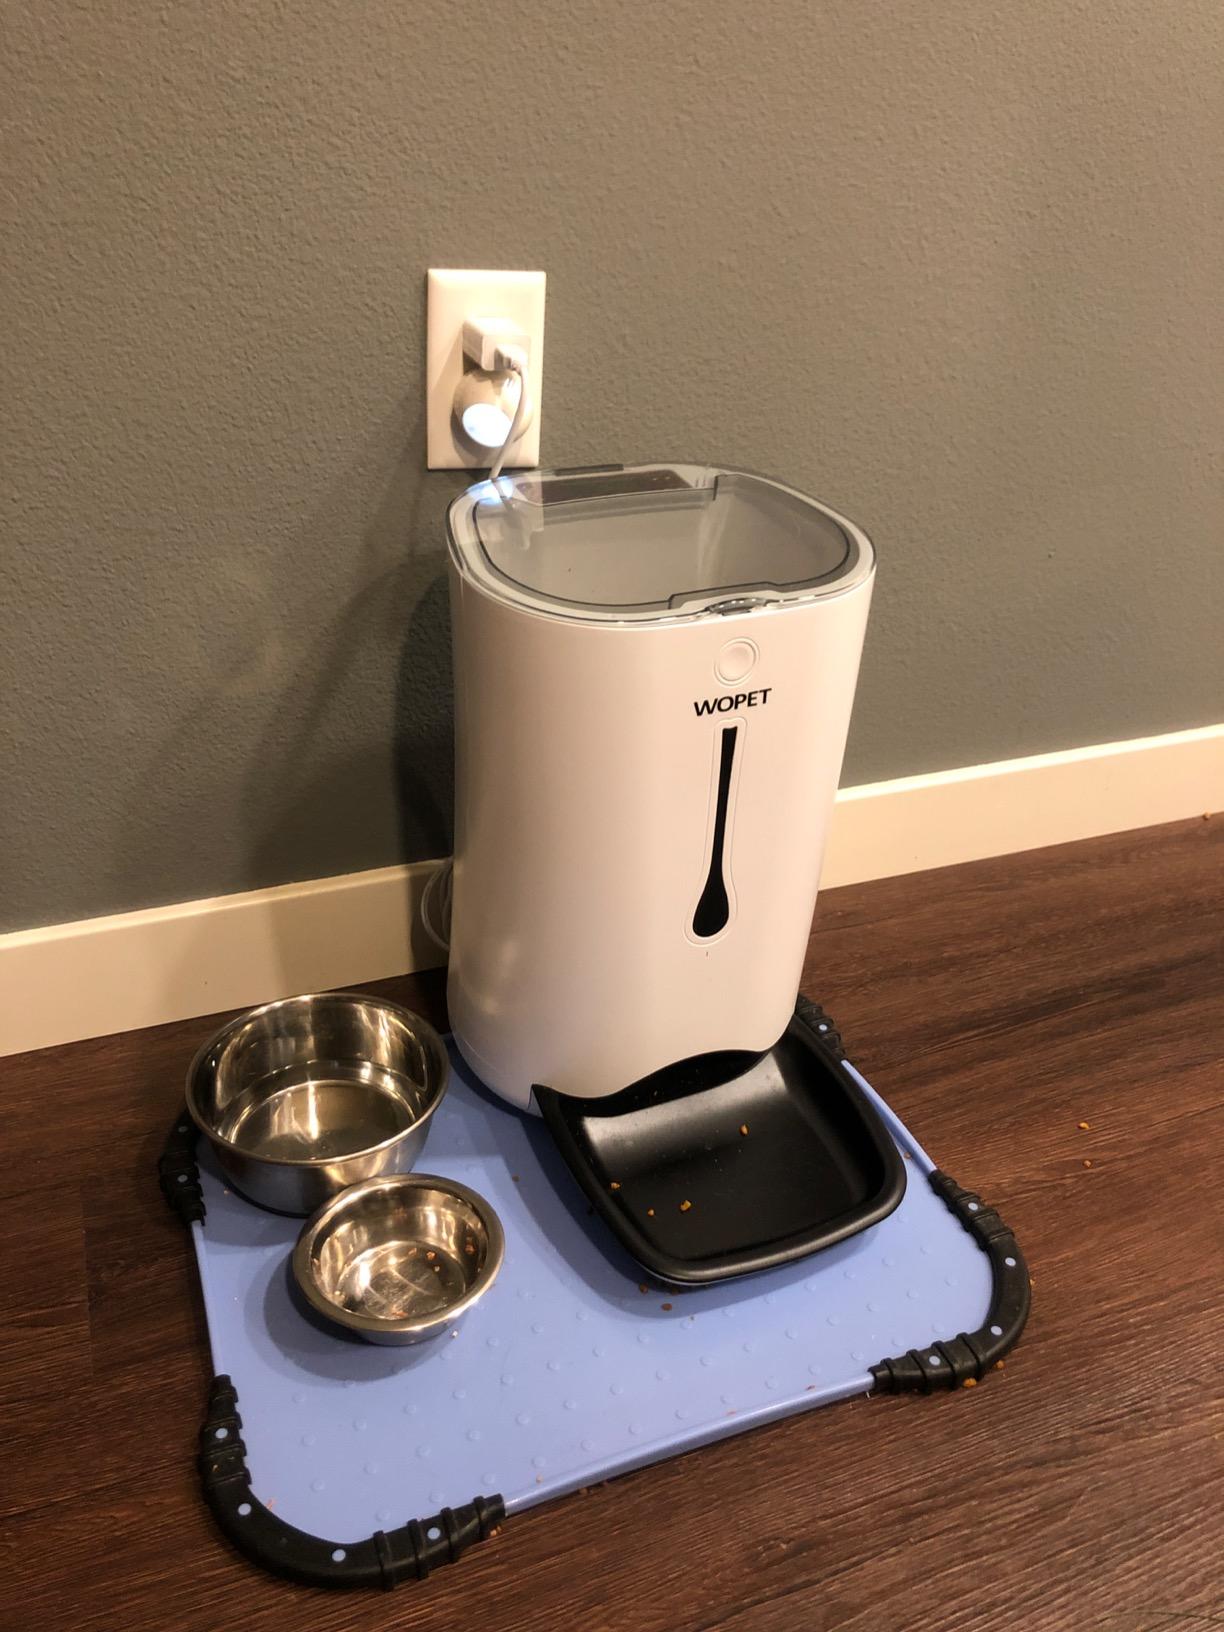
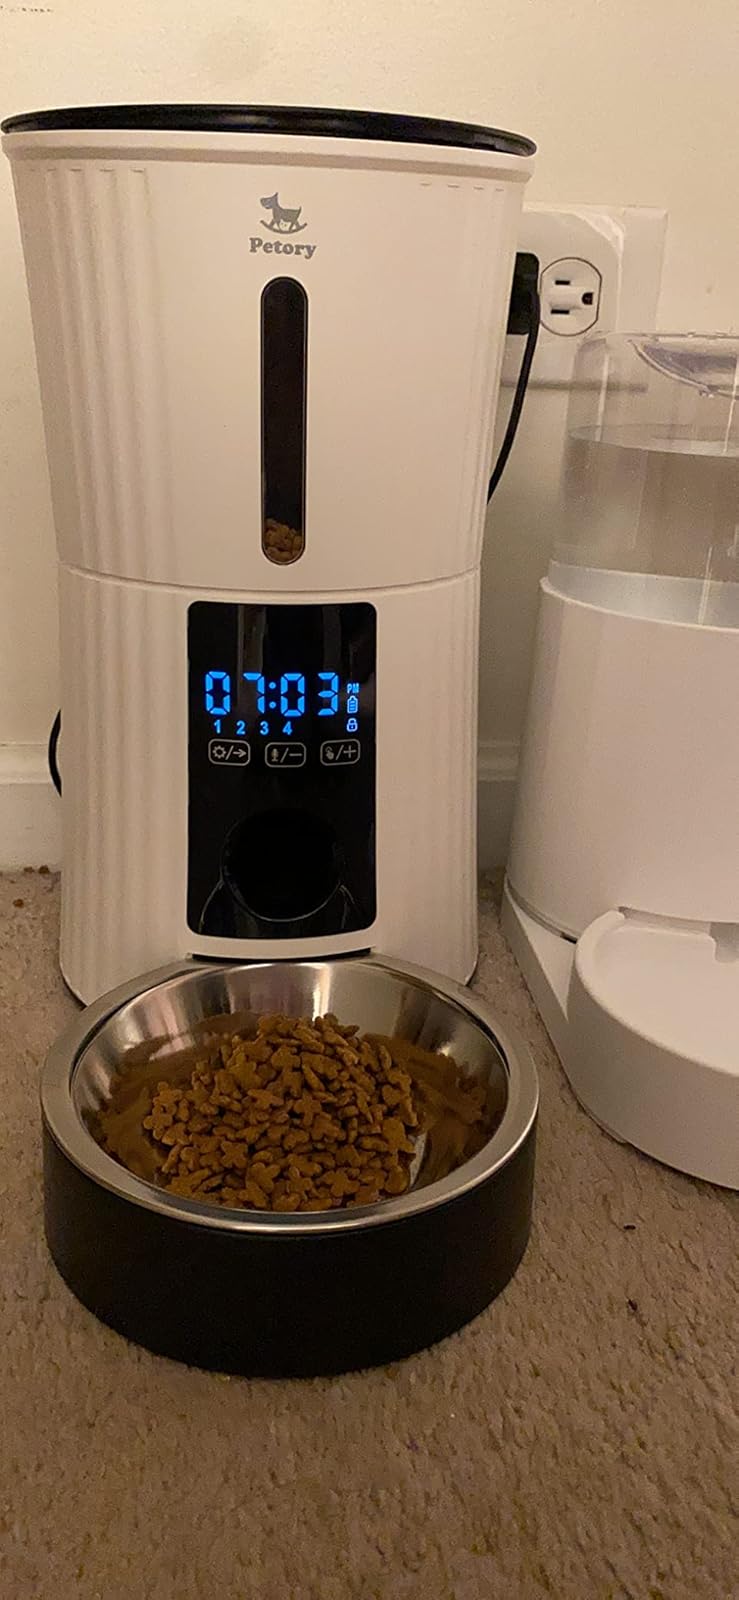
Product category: items_feeder
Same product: no